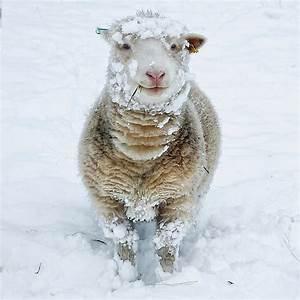
sheep